The Captured Bird

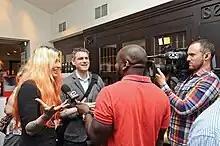
Jovanka Vuckovic (1st left) and Jason Lapeyre (2nd left) at the 2012 CFC Worldwide Short Film Festival Media Launch.

As a result of Vuckovic's reputation in the horror world and former position as editor-in-chief of "Rue Morgue" magazine, her first film project attracted a world class crew of experienced horror filmmakers. Guillermo del Toro is the executive producer for the film, Karim Hussain is the director of photography, Douglas Buck is the editor, and the special effects and monsters were designed and built by Spectral Motion.